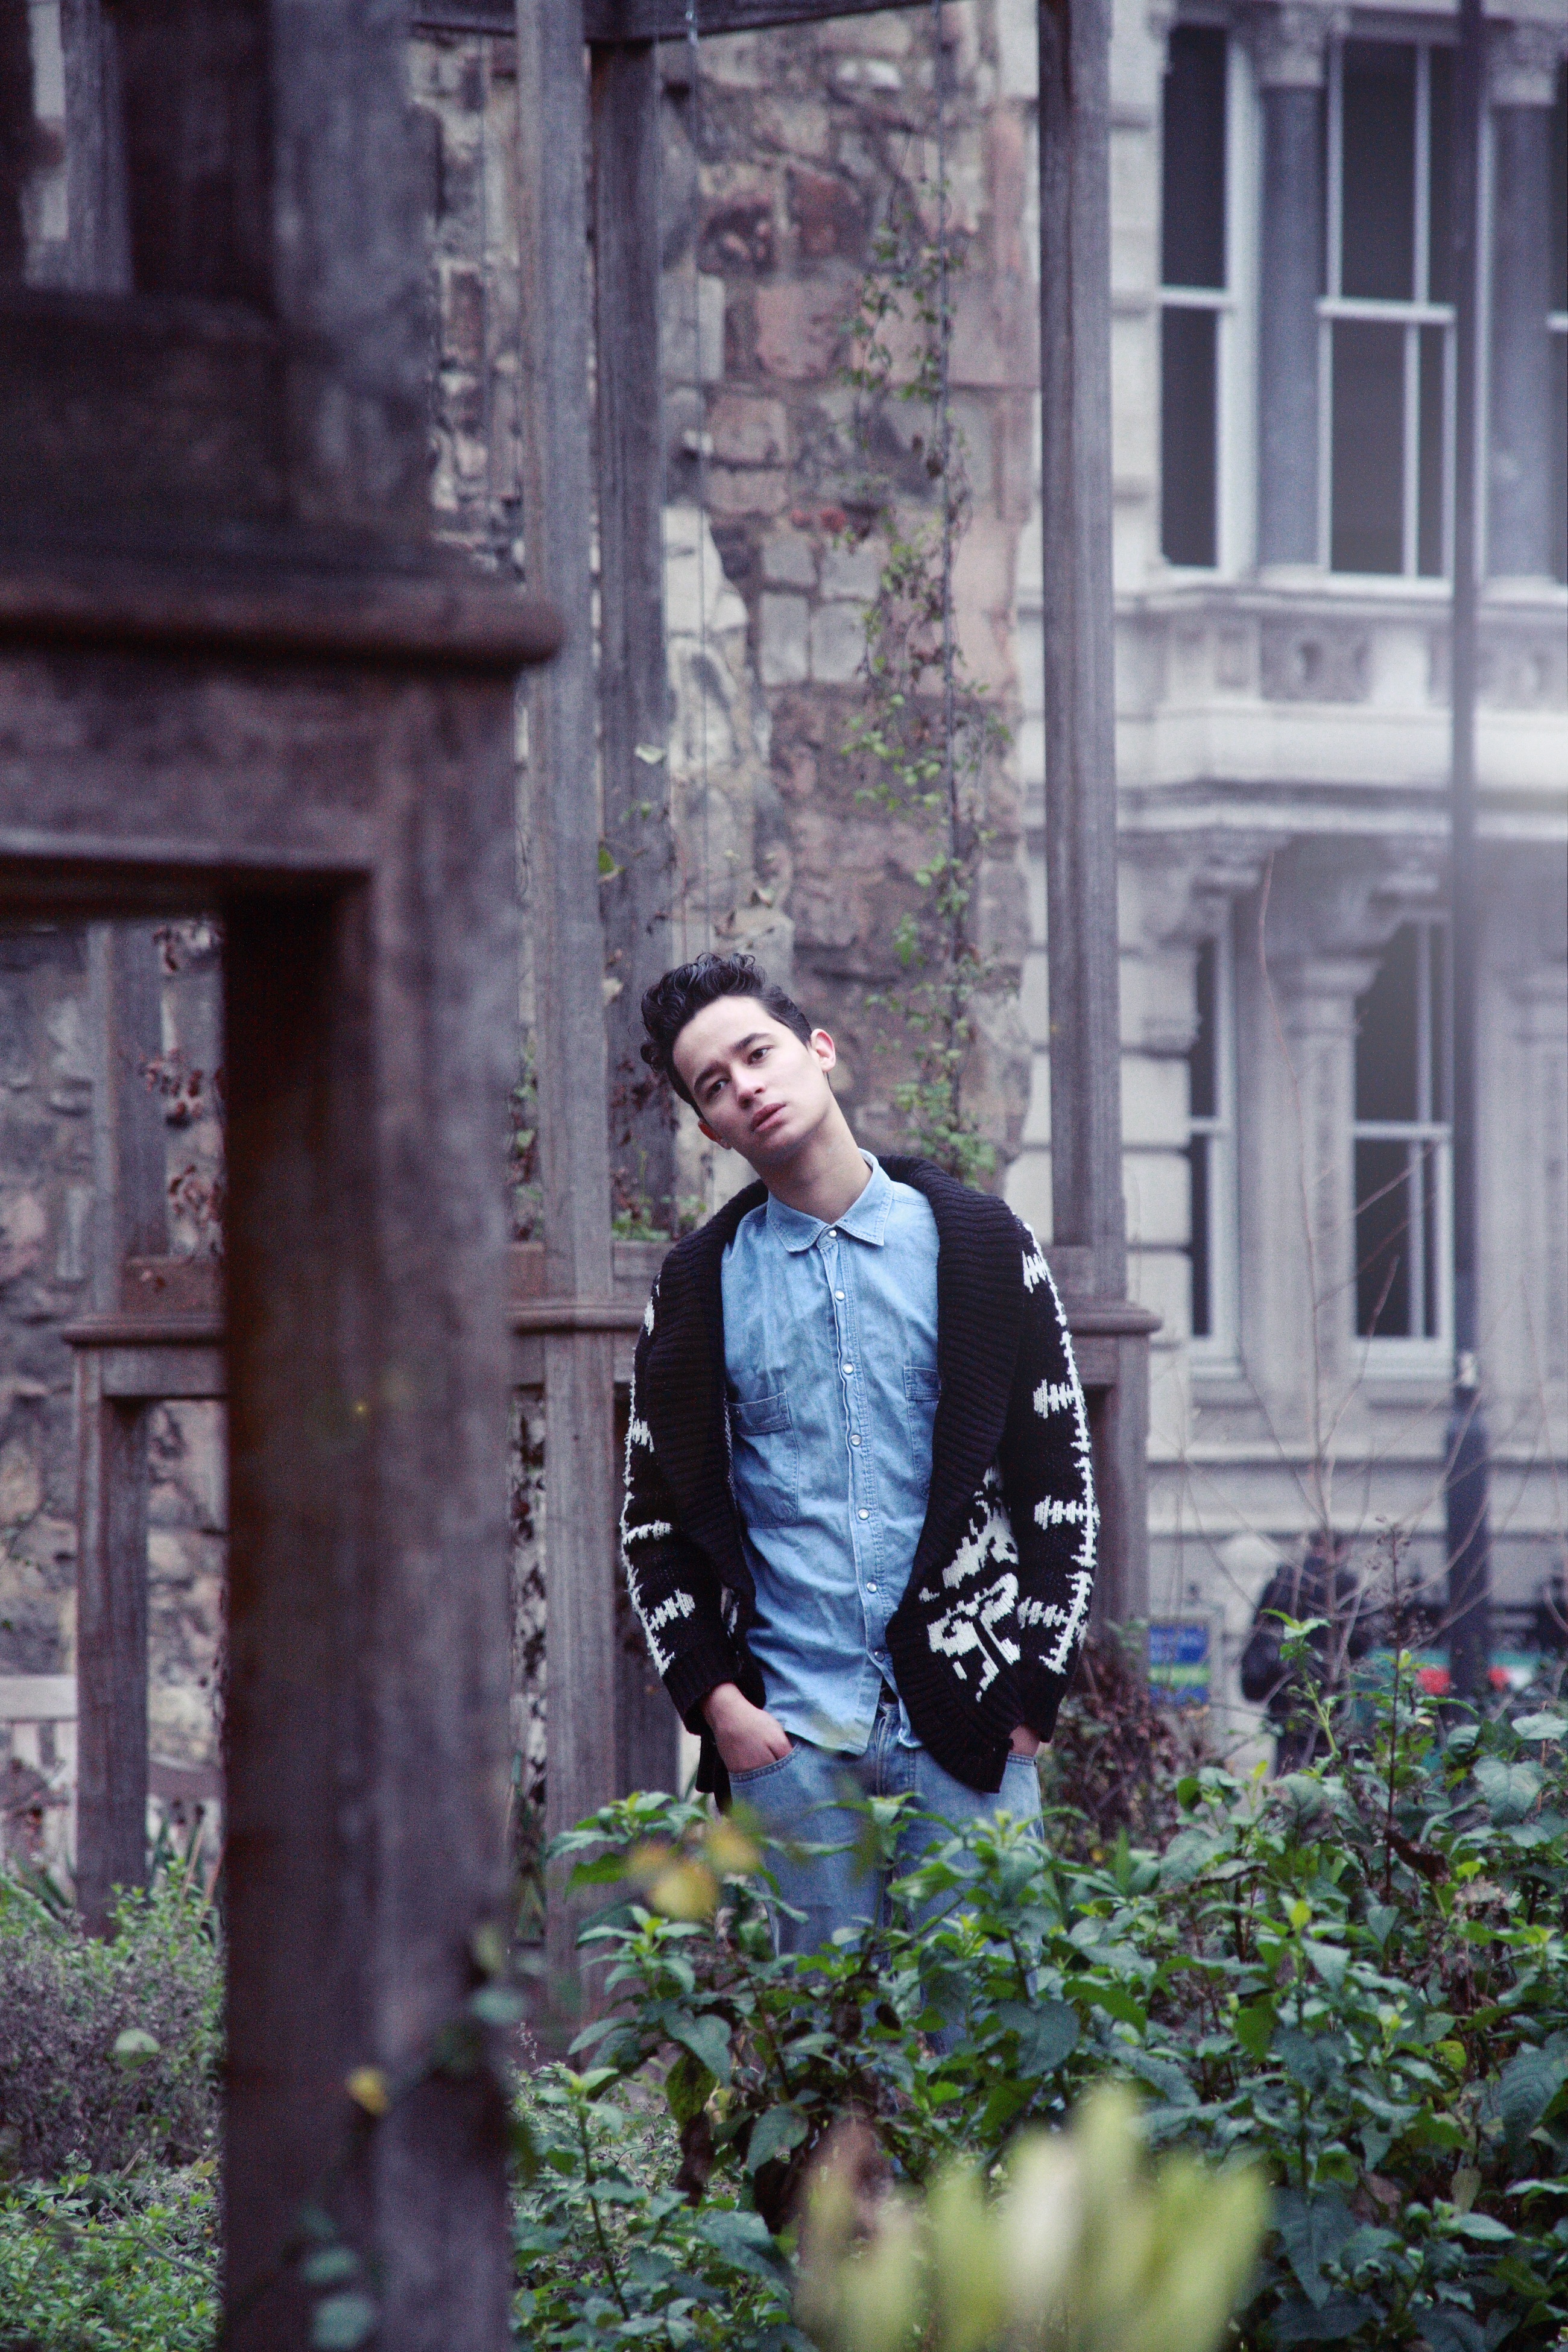
outdoor, photography, city, urban, male, spring, park, fashion, garden, denim, dress, lost, photograph, jean, young man, stone walls, casual outside, black cardigan, anticipate